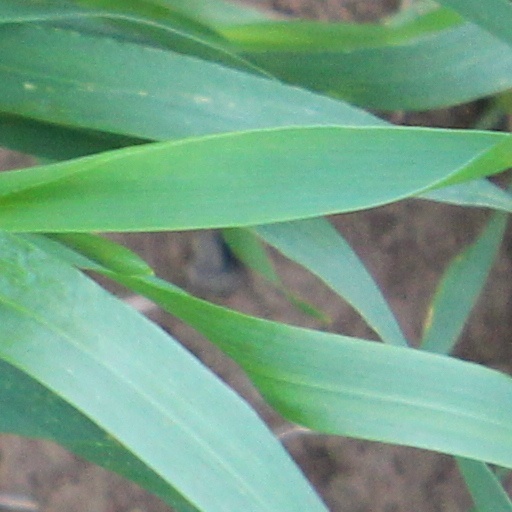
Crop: wheat